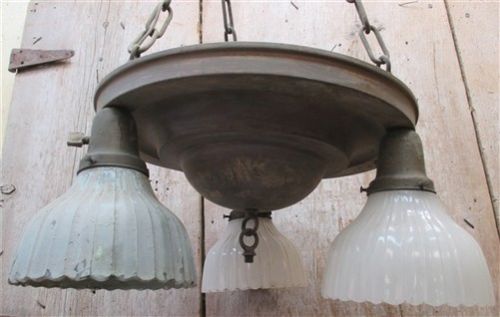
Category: lamp